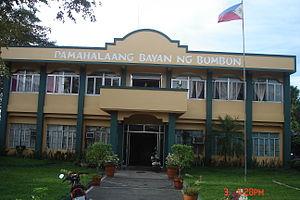
Bombon est une municipalité de la province de Camarines Sur, aux Philippines.